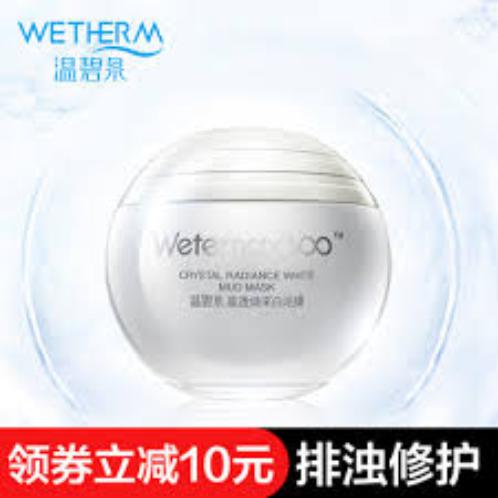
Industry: Necessities